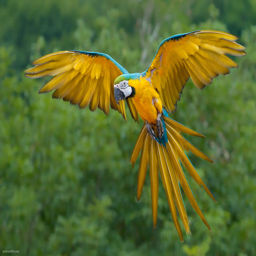
birds in the tropical rainforest - photo #